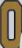
Number: 0